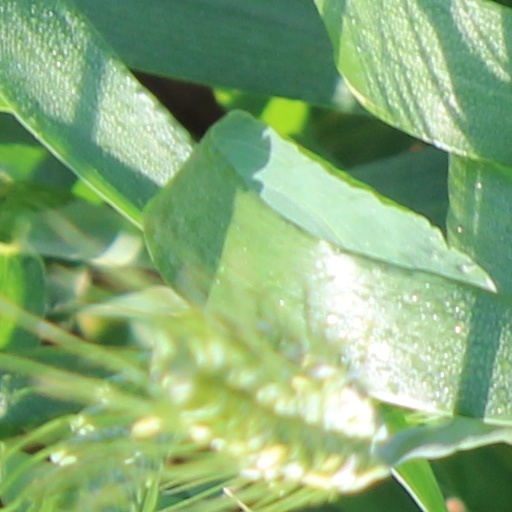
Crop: wheat